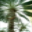
Label: palm_tree